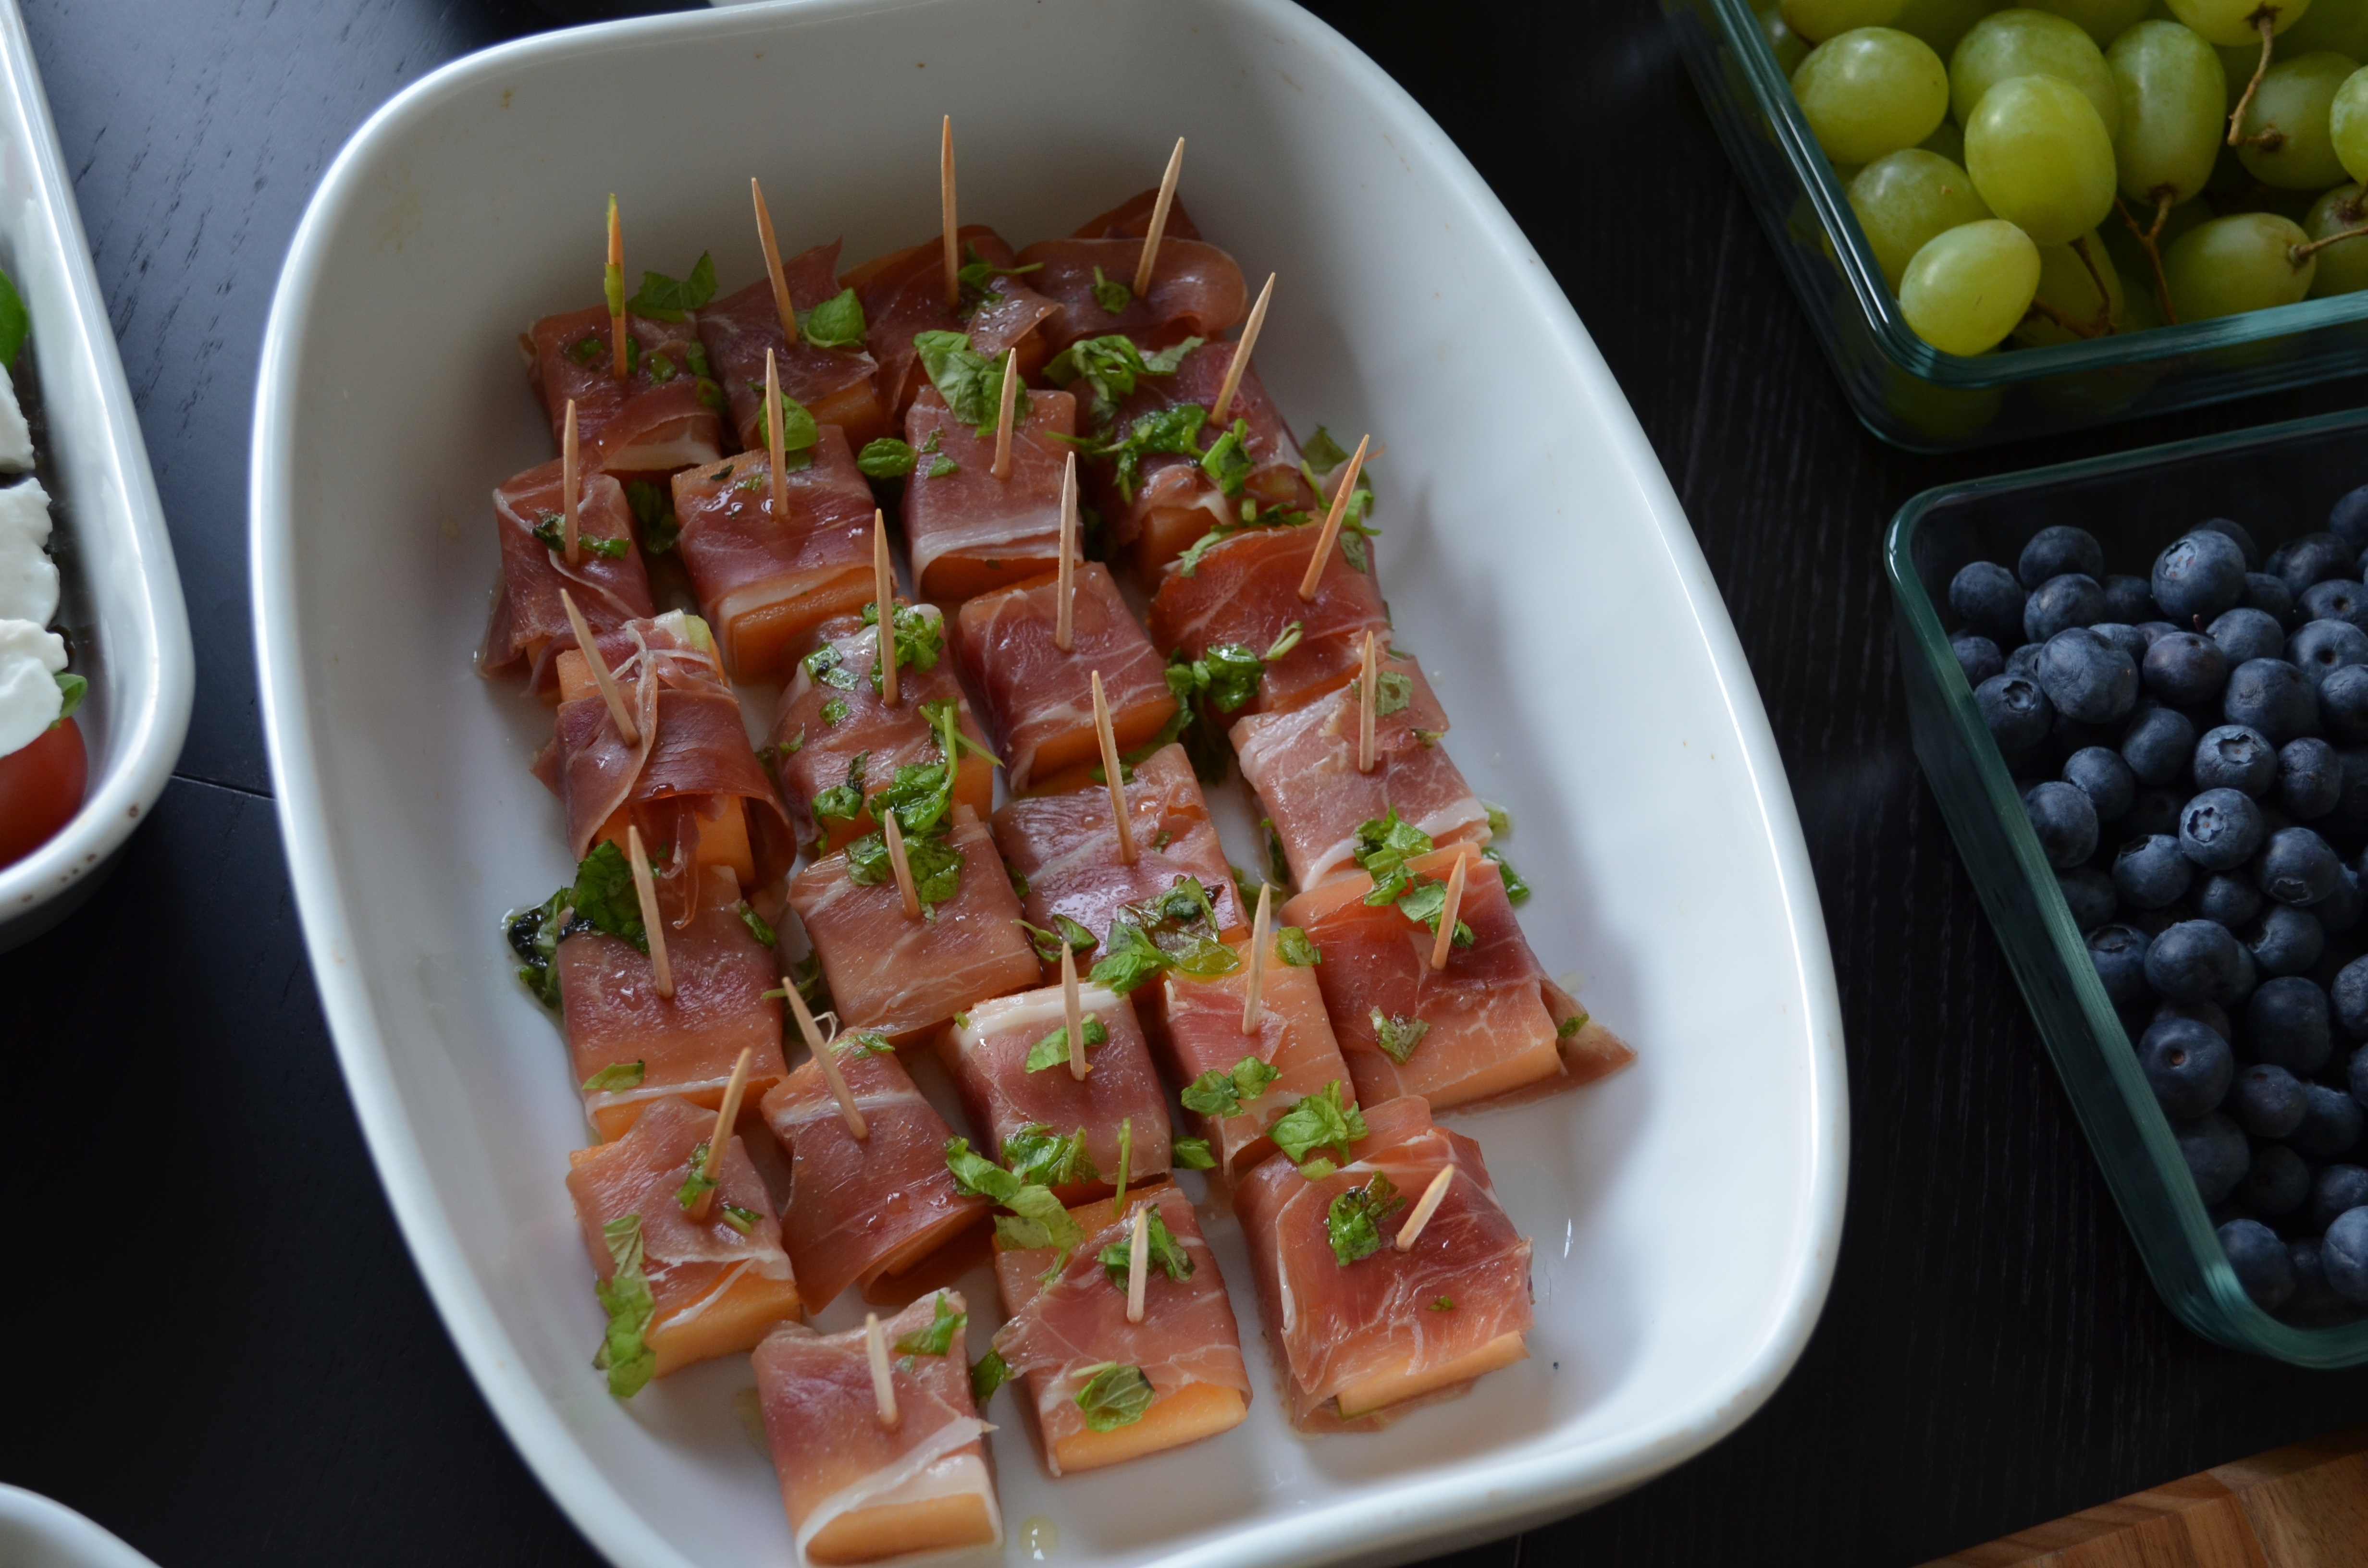
celebration, dish, meal, food, produce, meat, lunch, cuisine, delicious, asian food, eating, dining, party, tasty, snacks, canape, melon, hors d oeuvre, finger food, party people, melon and ham, parma